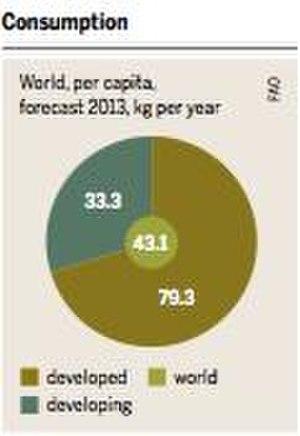
Pévision de la consommation mondiale de viande par personne pour l'année 2013
La consommation de viande à travers le monde a triplé au cours des 40 dernières années selon l'institut Worldwatch.